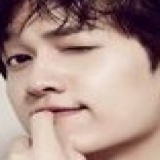
diễn viên Mã Khả